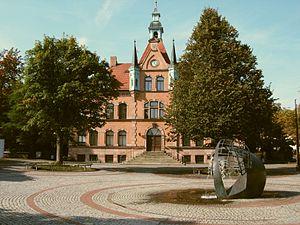
Röthenbach an der Pegnitz est une ville de Bavière, située dans l'arrondissement du Pays-de-Nuremberg, dans le district de Moyenne-Franconie.